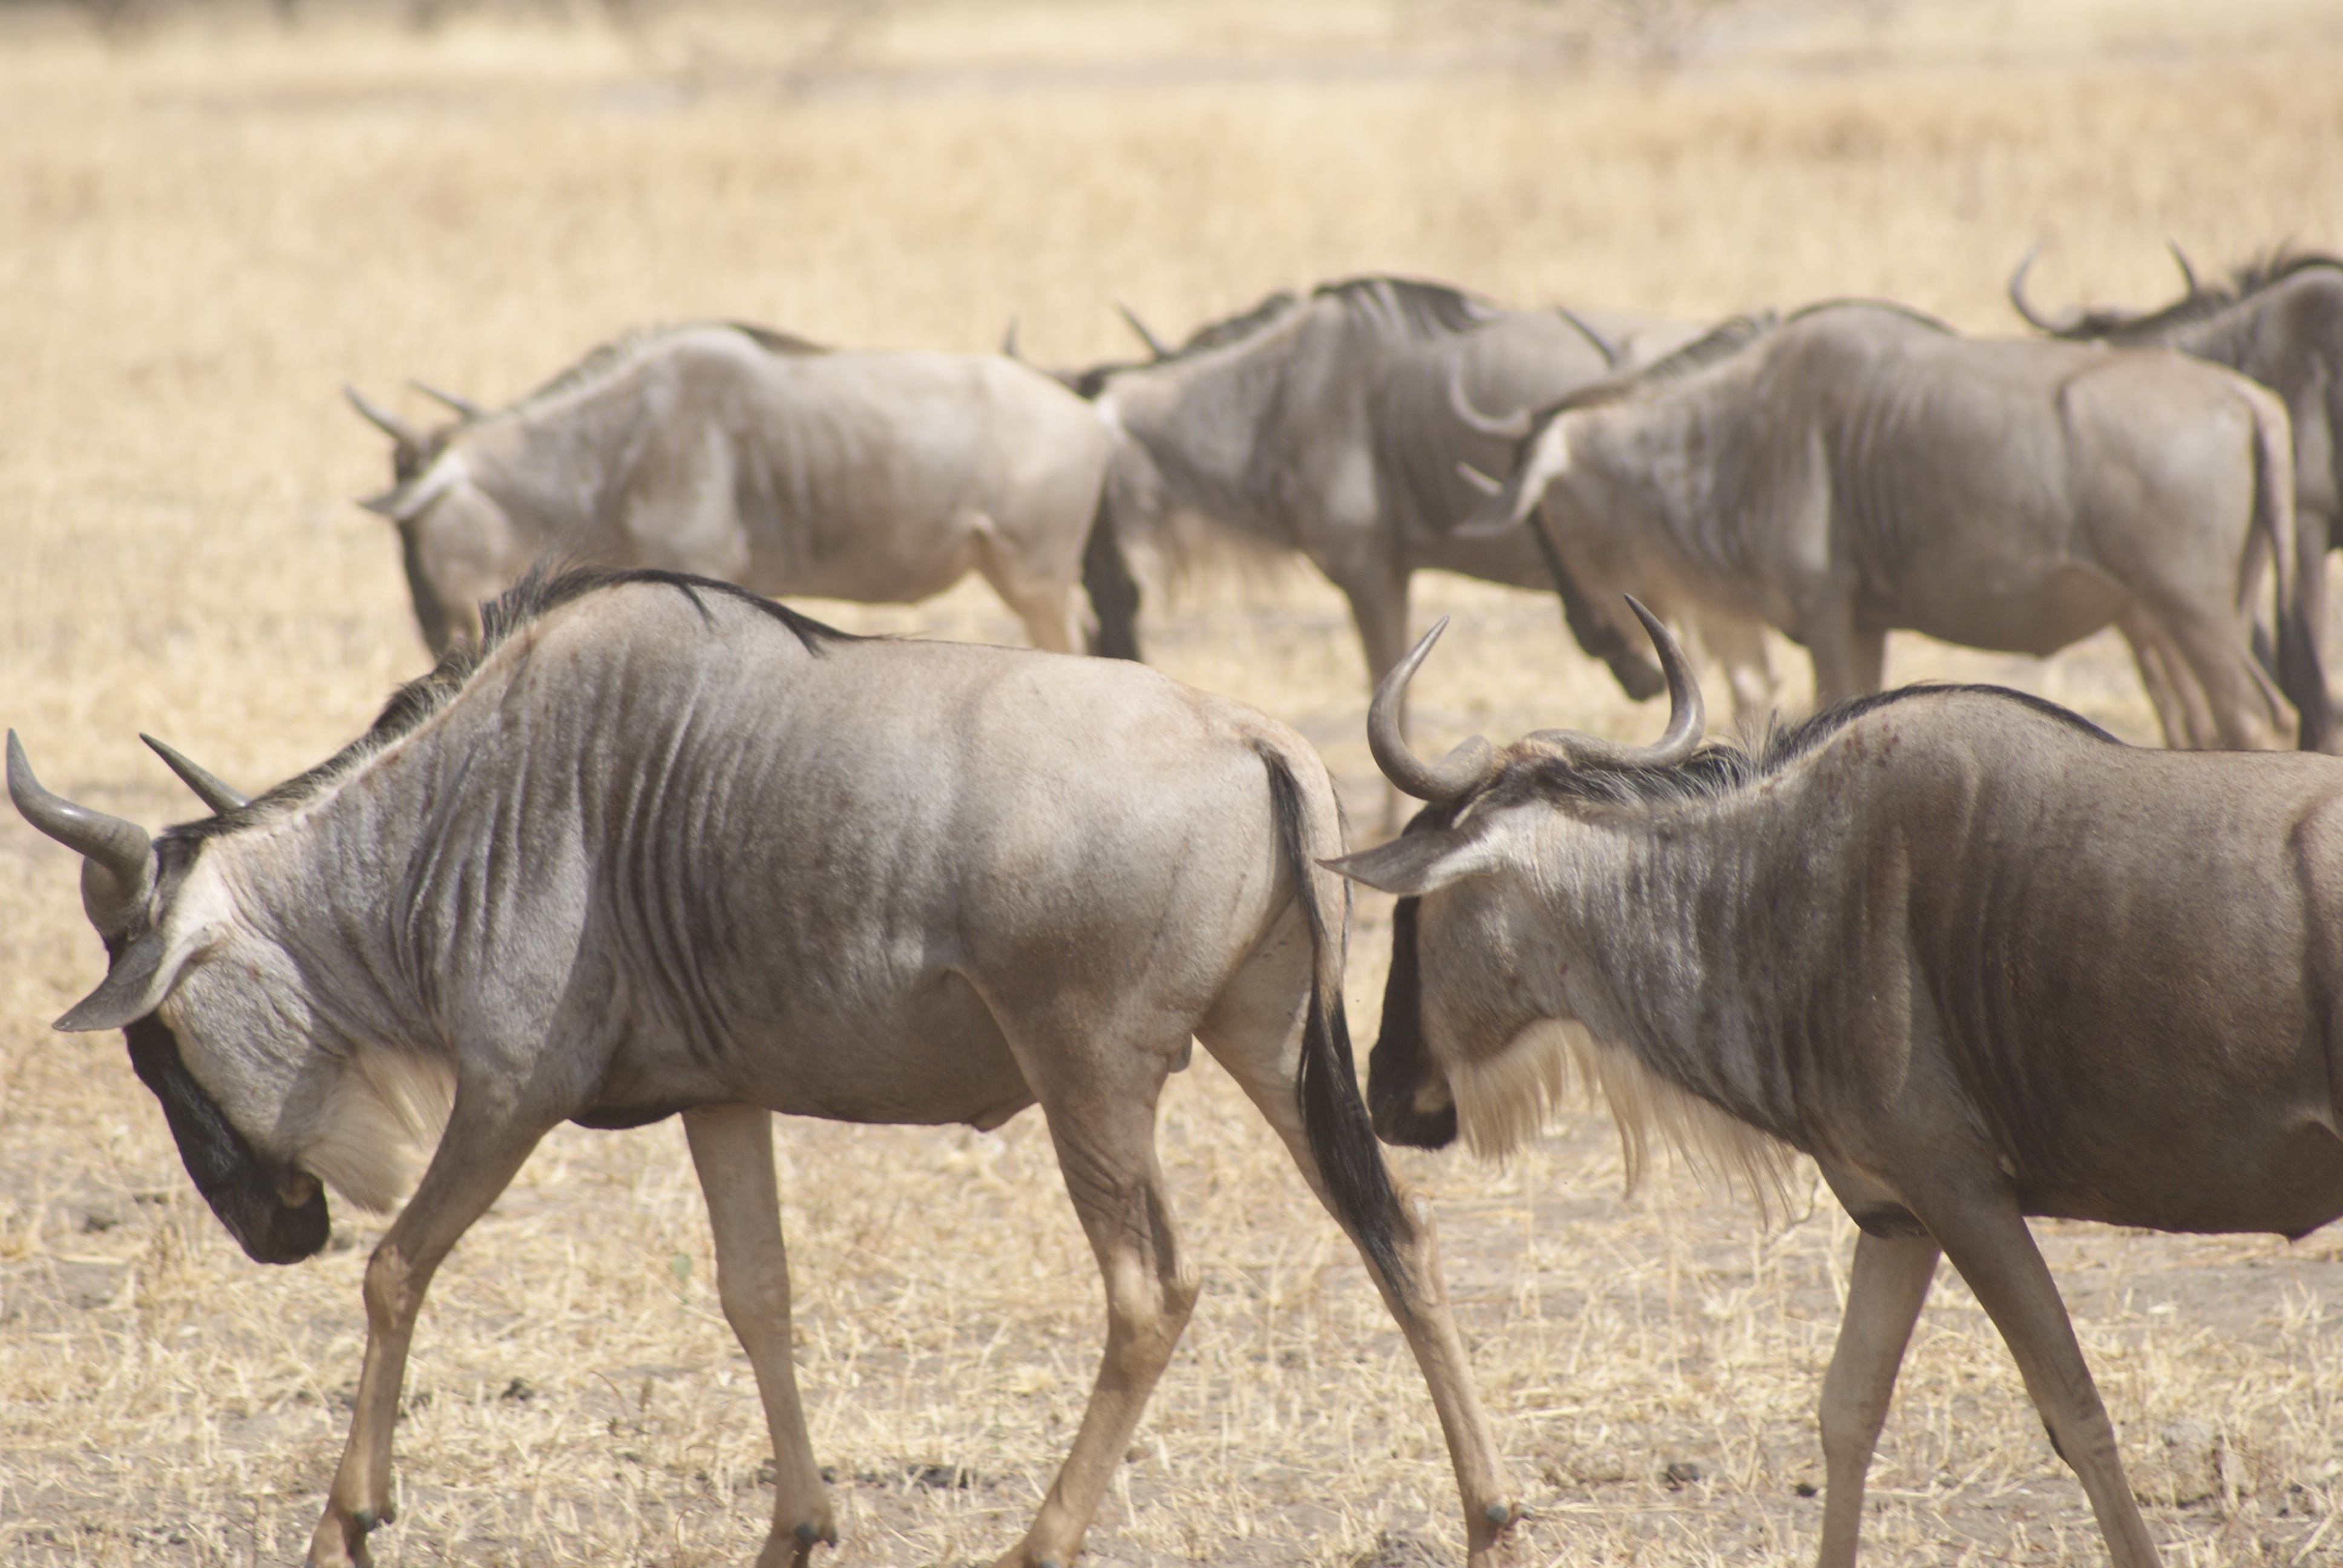
nature, adventure, wildlife, wild, horn, herd, africa, mammal, fauna, savanna, antelope, vertebrate, kudu, safari, masai, kenya, wildebeest, oryx, common eland, gemsbok, hartebeest